Pontifical University of Saint Thomas Aquinas

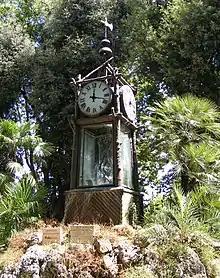
G. B. Embriaco's hydrochronometer in the Villa Borghese gardens, patterned after his original of 1867 in the courtyard of the College of Saint Thomas

The General Chapter of 1304 mandated each of the Order's provinces establish a "studium generale" to meet the demand of the Order's rapidly growing membership. The "studium" at Santa Maria sopra Minerva was raised to the level of "studium generale" for the Roman province of the Order by the year 1426 and continued in this roll until 1539. It would again be affirmed as a "studium generale" in 1694 (see below).